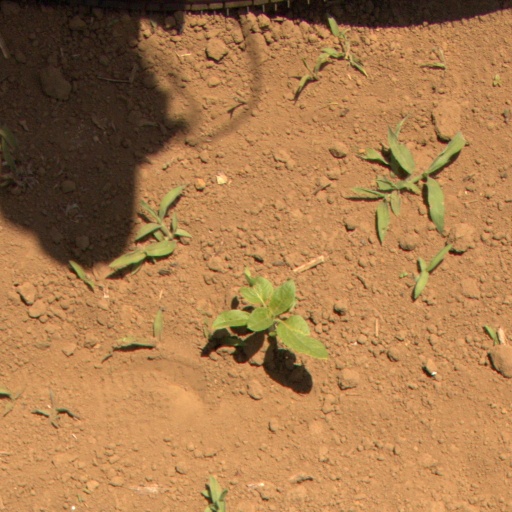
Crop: Jerusalem artichoke